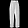
Label: Trouser